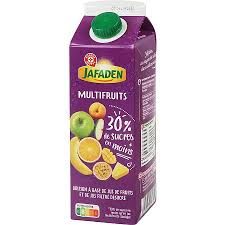
Label: cardboard